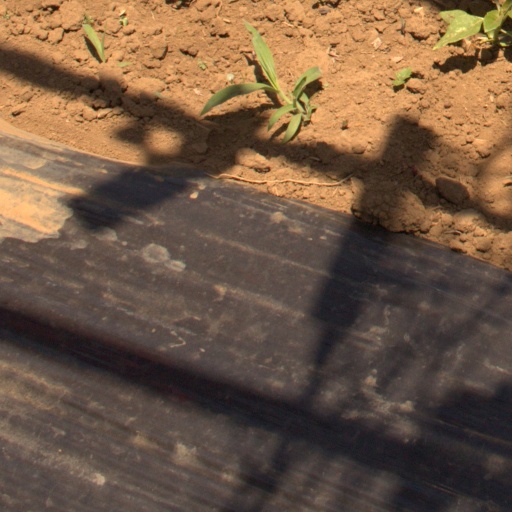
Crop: Jerusalem artichoke